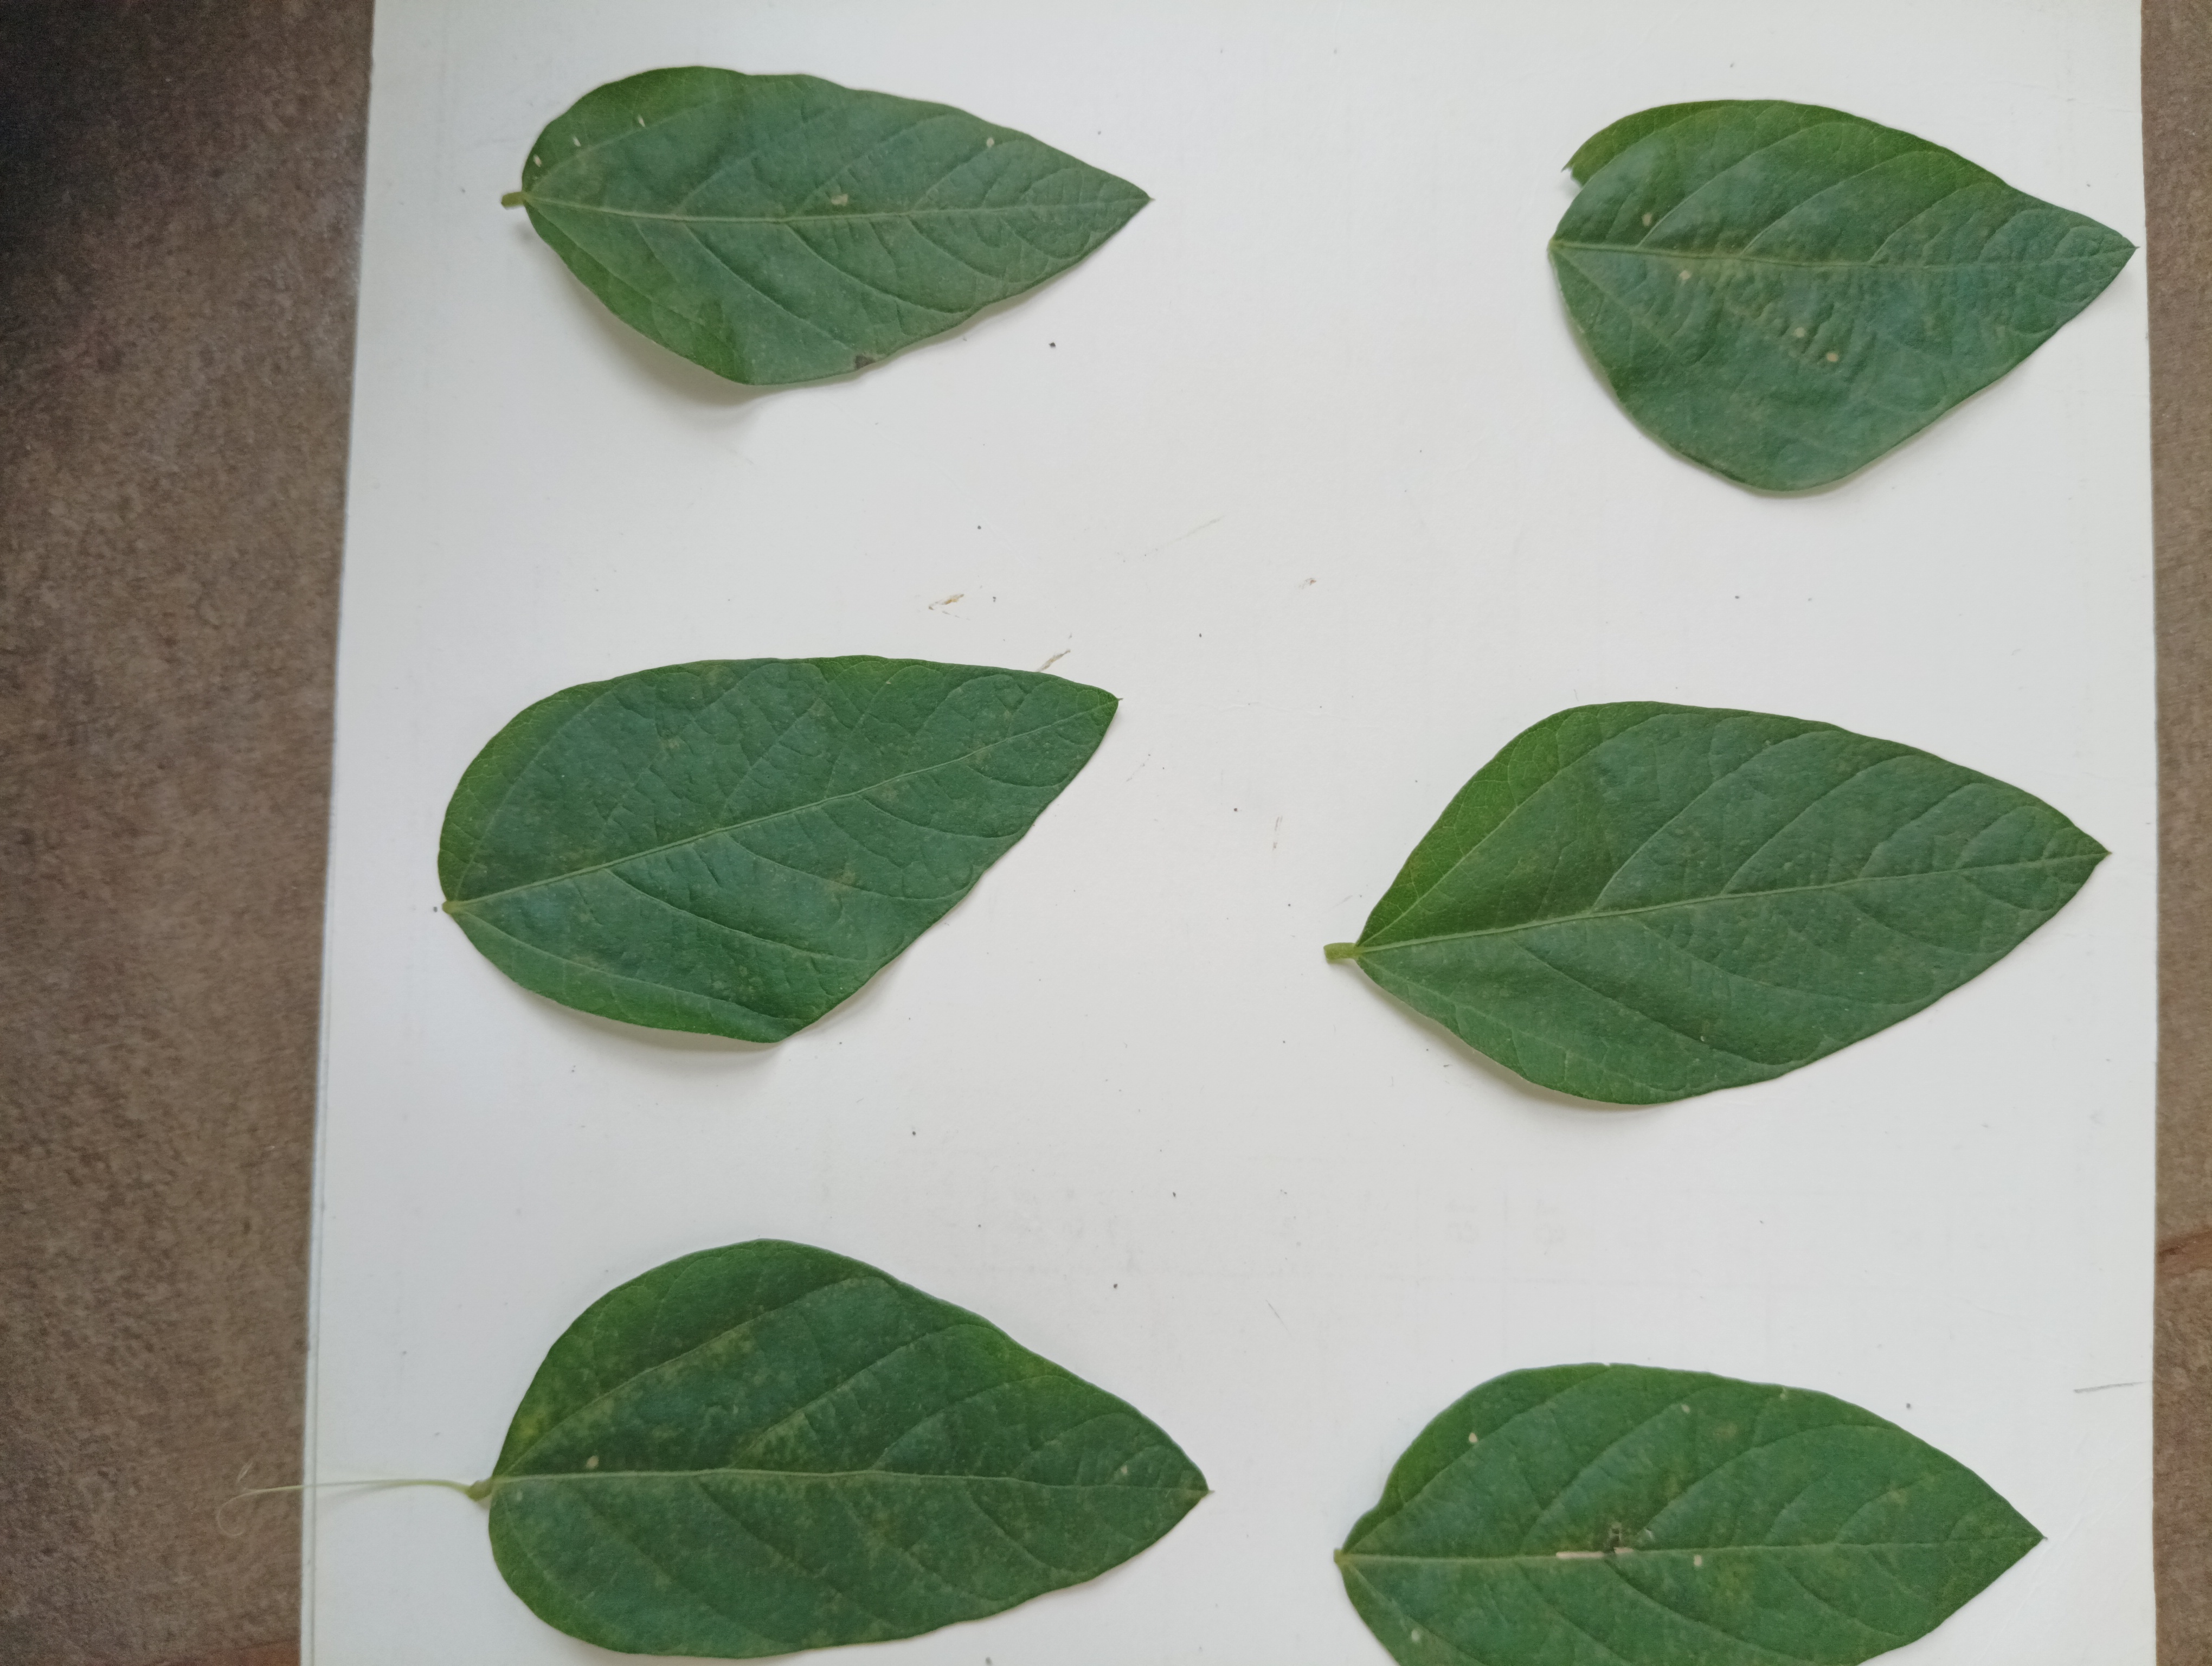
Label: Healthy